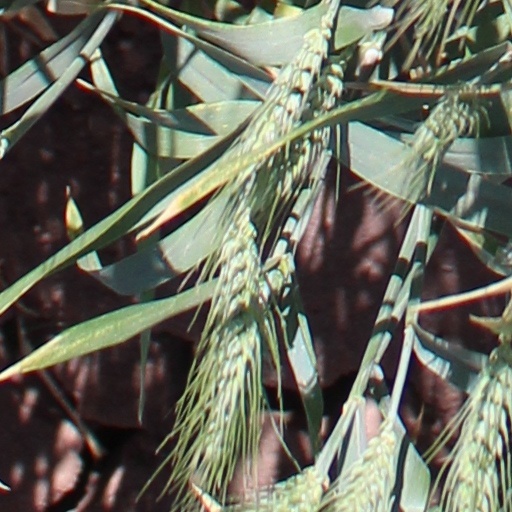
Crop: wheat